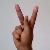
The image shows a hand gesture representing the letter 'K' in Indian Sign Language.